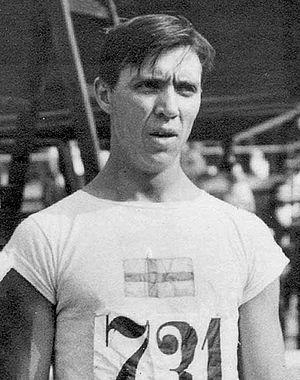
John Eke est un ancien athlète suédois spécialiste du cross-country.